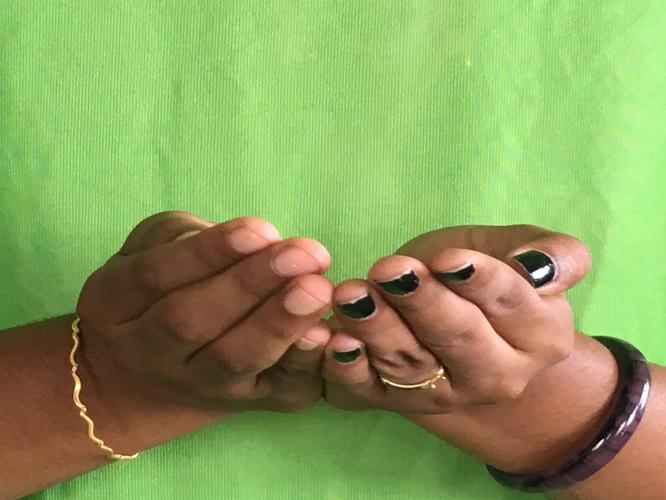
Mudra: Pushpaputa
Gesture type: double_hand